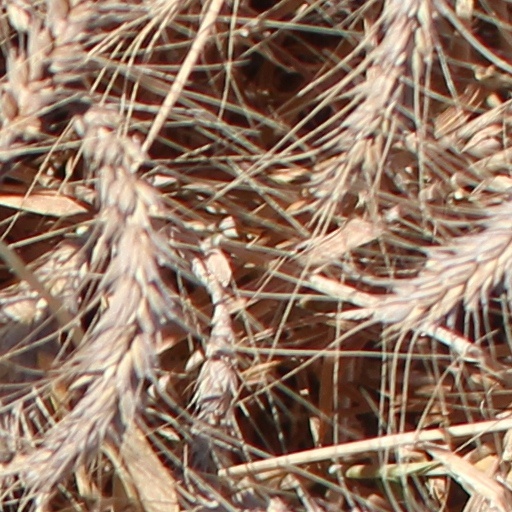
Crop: wheat